Moon Kyungwon

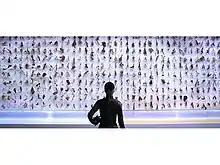
"Moon Kyungwon and Jeon Joonho, El Fin Del Mundo, 2012, HD Film installation view at Documenta Halle"

Moon Kyungwon (born 1969) is a Seoul-based artist who received her Masters of Fine Arts from the California Institute of the Arts (CalArts) and Ph.D in Visual Communication from Yonsei University, South Korea. Moon held her solo exhibition at the Fukuoka Asian Art Museum in 2004. Her recent exhibitions include "Poiesis of Collective Intelligence" at Yamaguchi Center Arts and Media in 2013 and "A Different Similarity" at BOCUM Museum, Germany in 2010. In 2012, Moon and a fellow artist, Jeon Joonho, participated in Documenta (13) in Kassel, Germany and collectively received the 2012 Noon Award Grand Prize and 2012 Korea Artist Prize at Gwangju Biennale. In 2013, the two artists put on a large-scale exhibition called News from Nowhere at the Sullivan Galleries inside the School of the Art Institute of Chicago (SAIC). Curated by Sook-Kyung Lee from Tate Modern, Moon Kyungwon and Jeon Joonho were selected to showcase their collaborative video installation, "The Ways of Folding Space and Flying" at the Korean Pavilion for 2015 Venice Biennale.